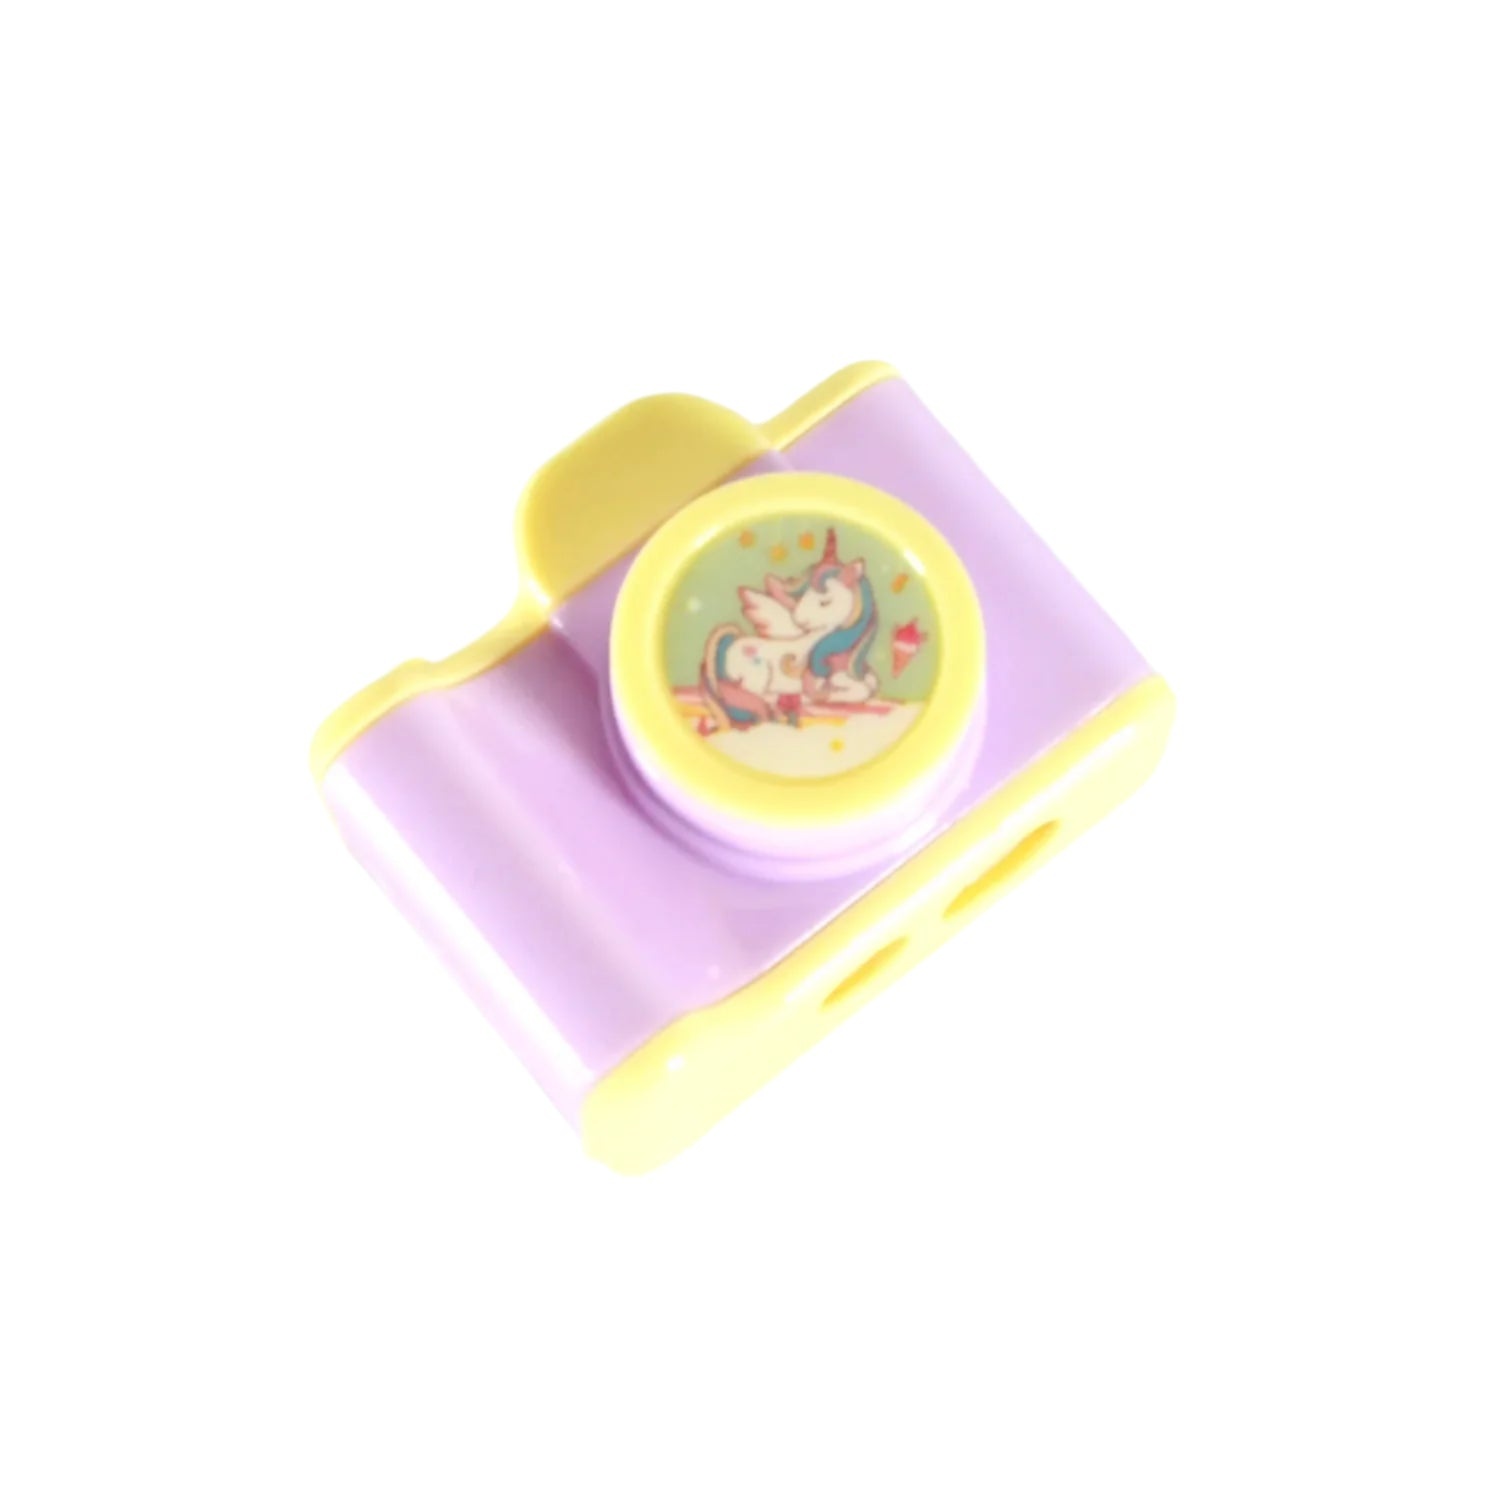
Camera Shape Pencil Sharpener – Stylish & Lightweight Manual Sharpener for Kids & Office Use (1 Pc)
17672 Camera Shape Pencil Sharpener | Simple Student Office Sharpener | Fashionable and Convenient, Lightweight Manual Sharpener for Kids Boys Girls Birthday Return Gifts (1 Pc) Description :- Reusable pencil sharpeners: Camera shape design fashion, bright colors, in line with students on the appearance of stationery preferences. Bright color sharpeners: the pencil sharpener is small and compact and easy to carry and can be at any time. Pencil sharpener: suitable for school, classroom, office, studio and home using, necessary stationery for. Funny pencil sharpener: the workmanship of this product is good, and you will have a good experience in using it. Camera pencil sharpening tool: it is very simple in design, but very practical for you to use, very practical and useful. The sharpener is a perfect gift for children, teachers, students, engineers, children, artists and anyone who needs a sharpener. Dimension :- Volu. Weight (Gm) :- 24 Product Weight (Gm) :- 17 Ship Weight (Gm) :- 24 Length (Cm) :- 6 Breadth (Cm) :- 4 Height (Cm) :- 3
Category: Office Supplies > Office Instruments > Pencil Sharpeners > Mechanical Sharpeners